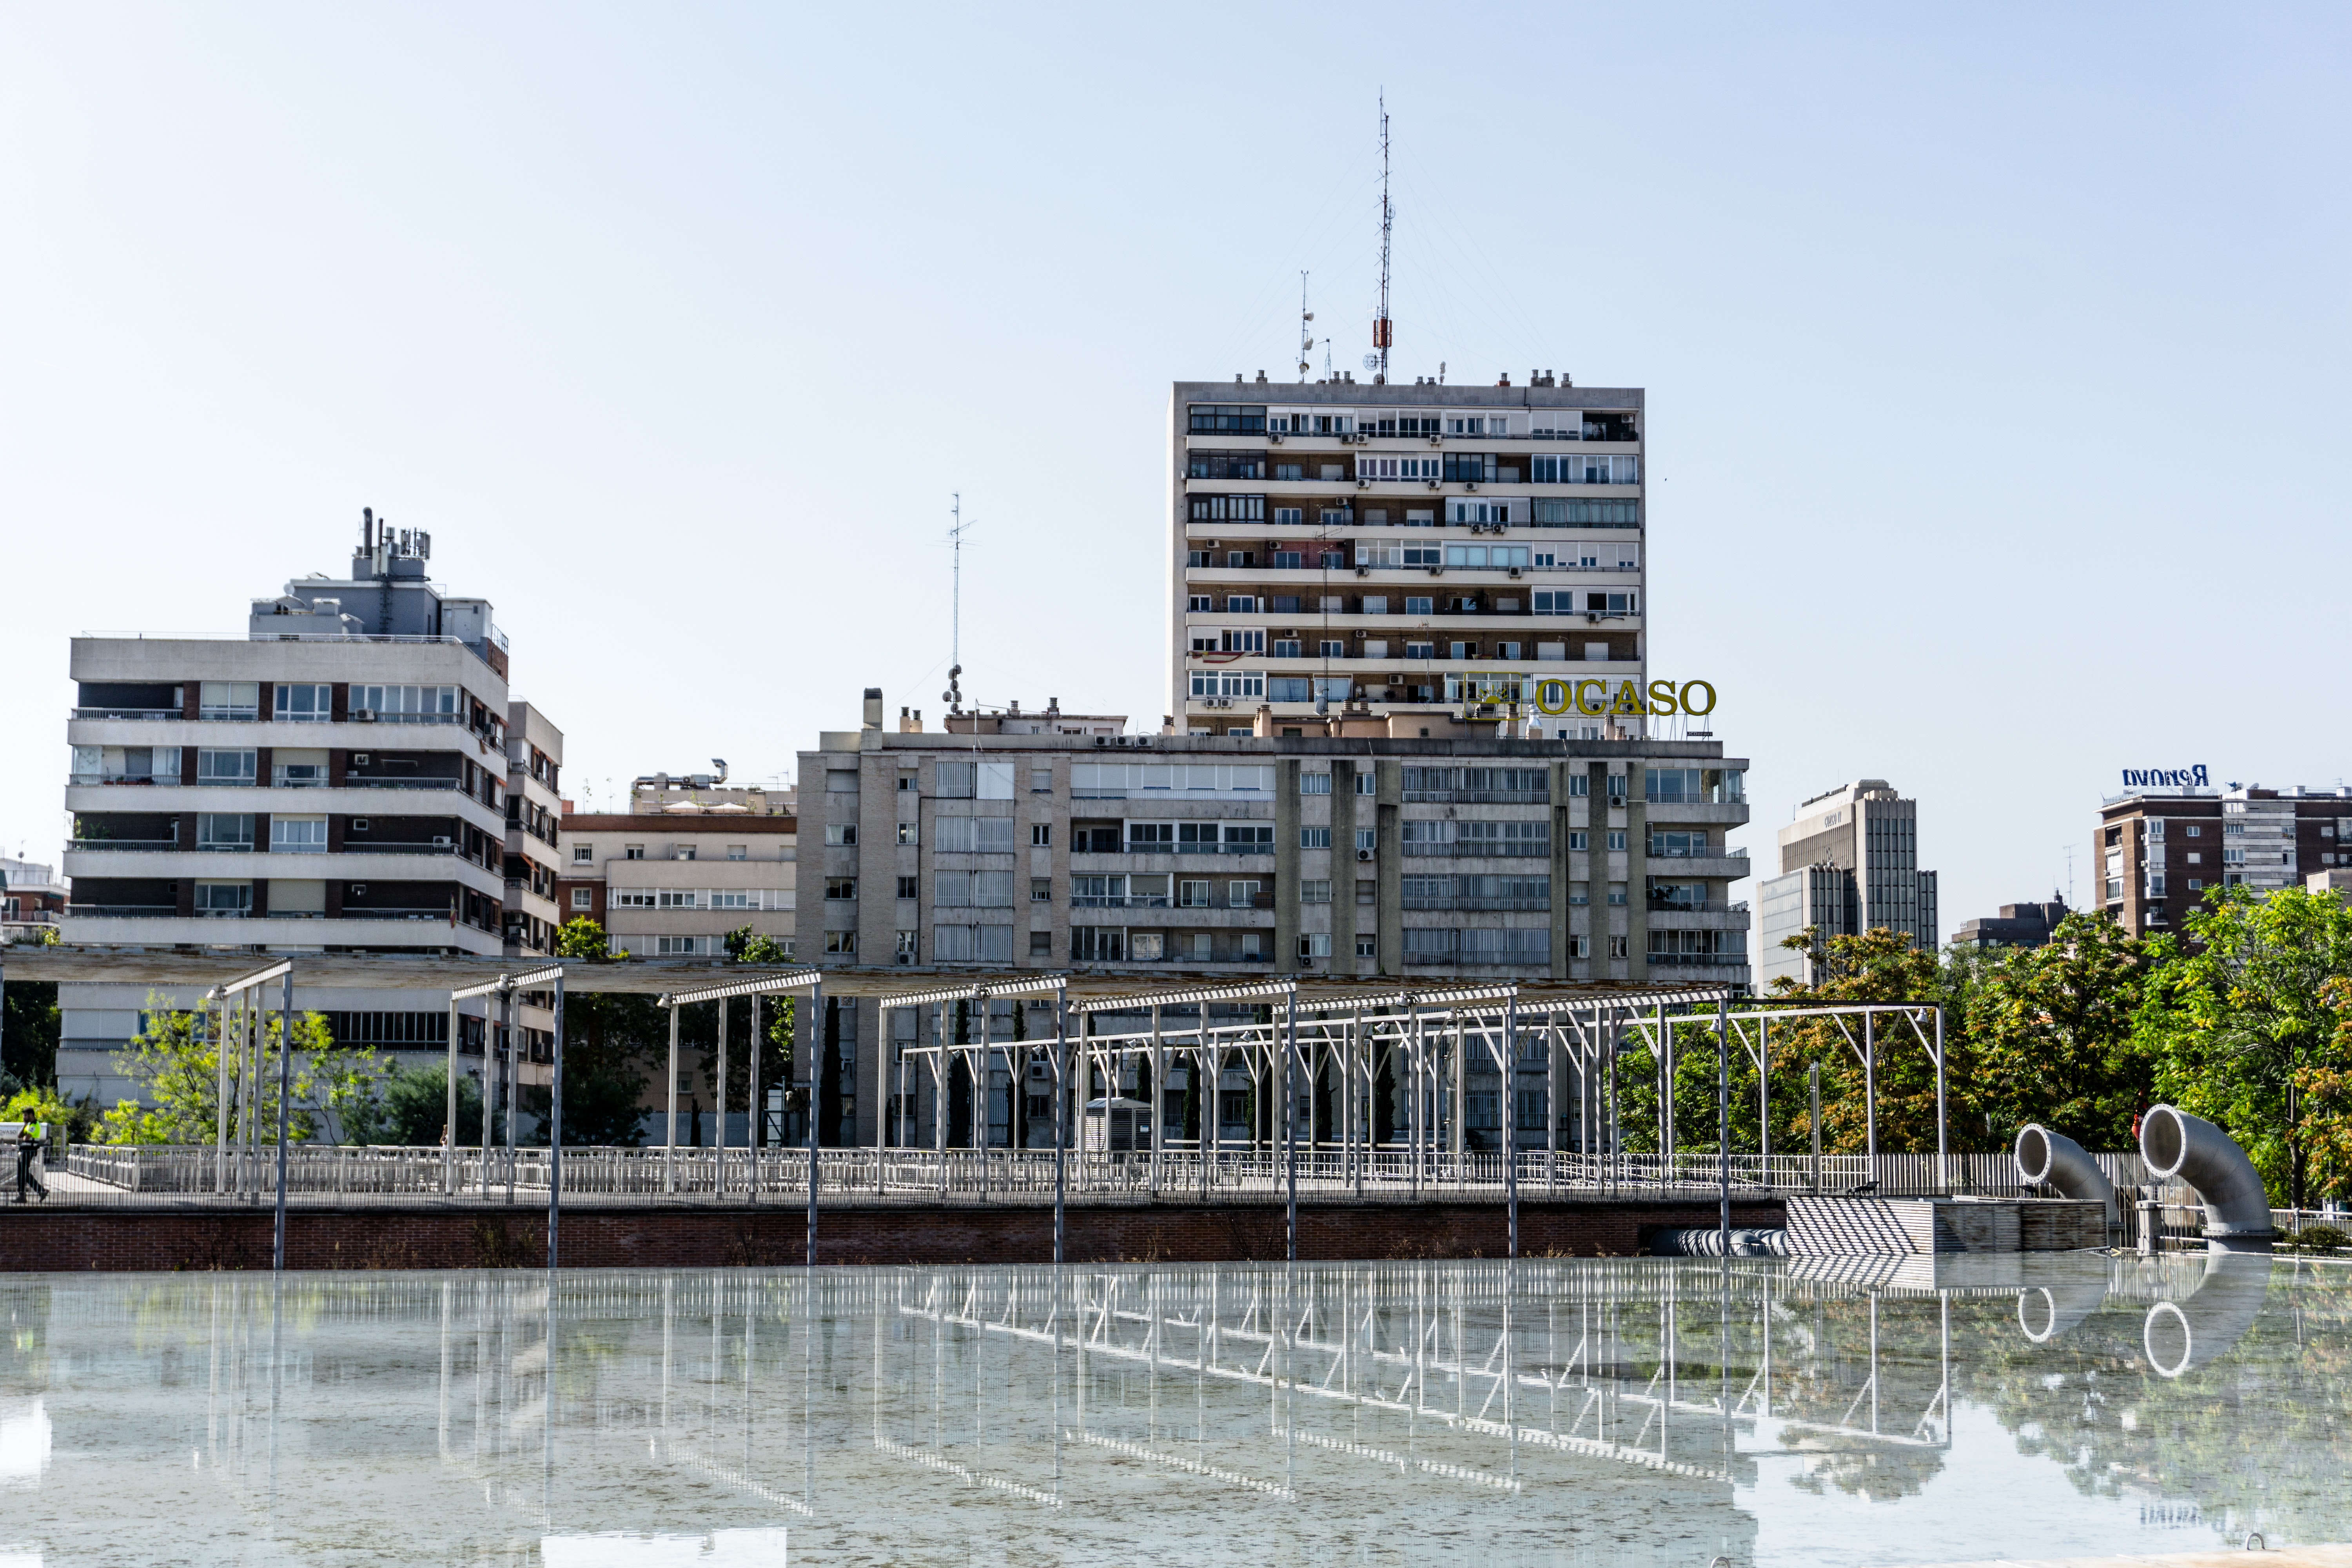
water, urban area, city, condominium, tower block, building, metropolitan area, architecture, reflection, residential area, skyscraper, skyline, sky, mixed use, metropolis, cityscape, tree, real estate, facade, river, corporate headquarters, apartment, urban design